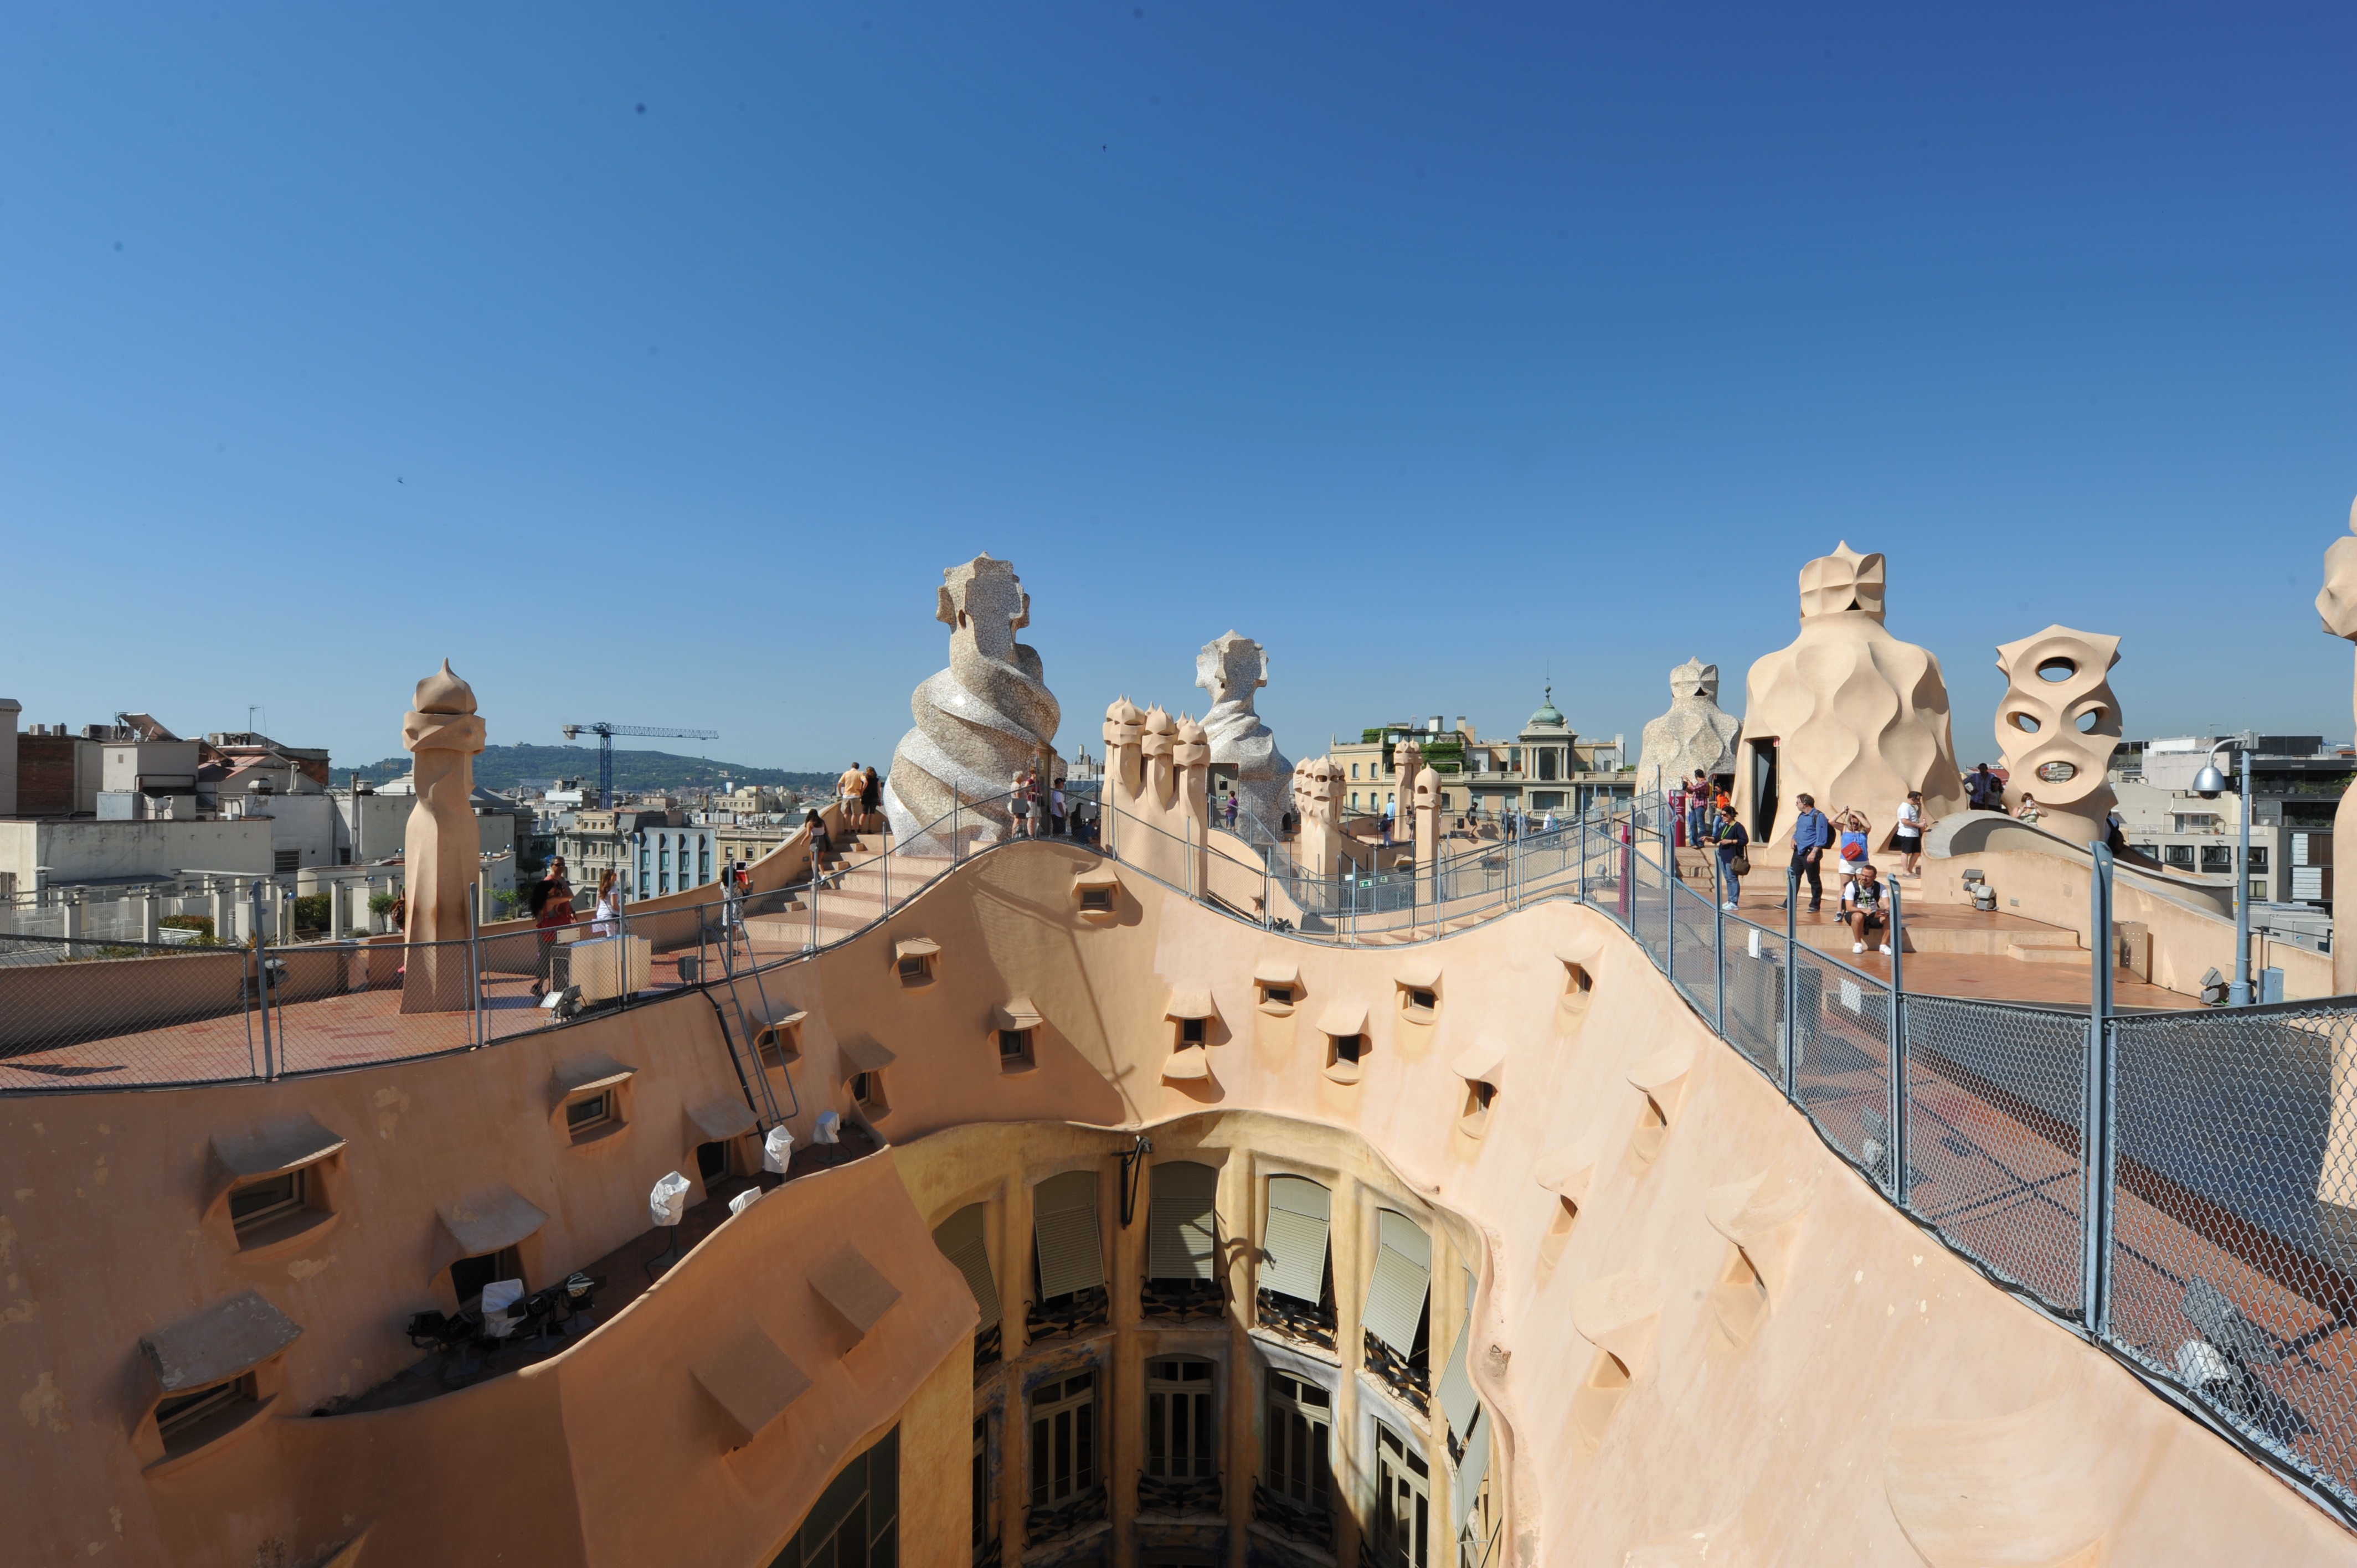
architecture, town, building, monument, vacation, landmark, tourism, barcelona, spain, terrace, gaudi, town square, pedrera, casa mila